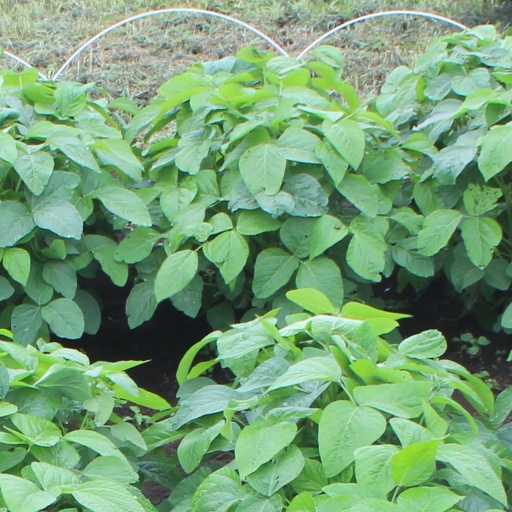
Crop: soybean